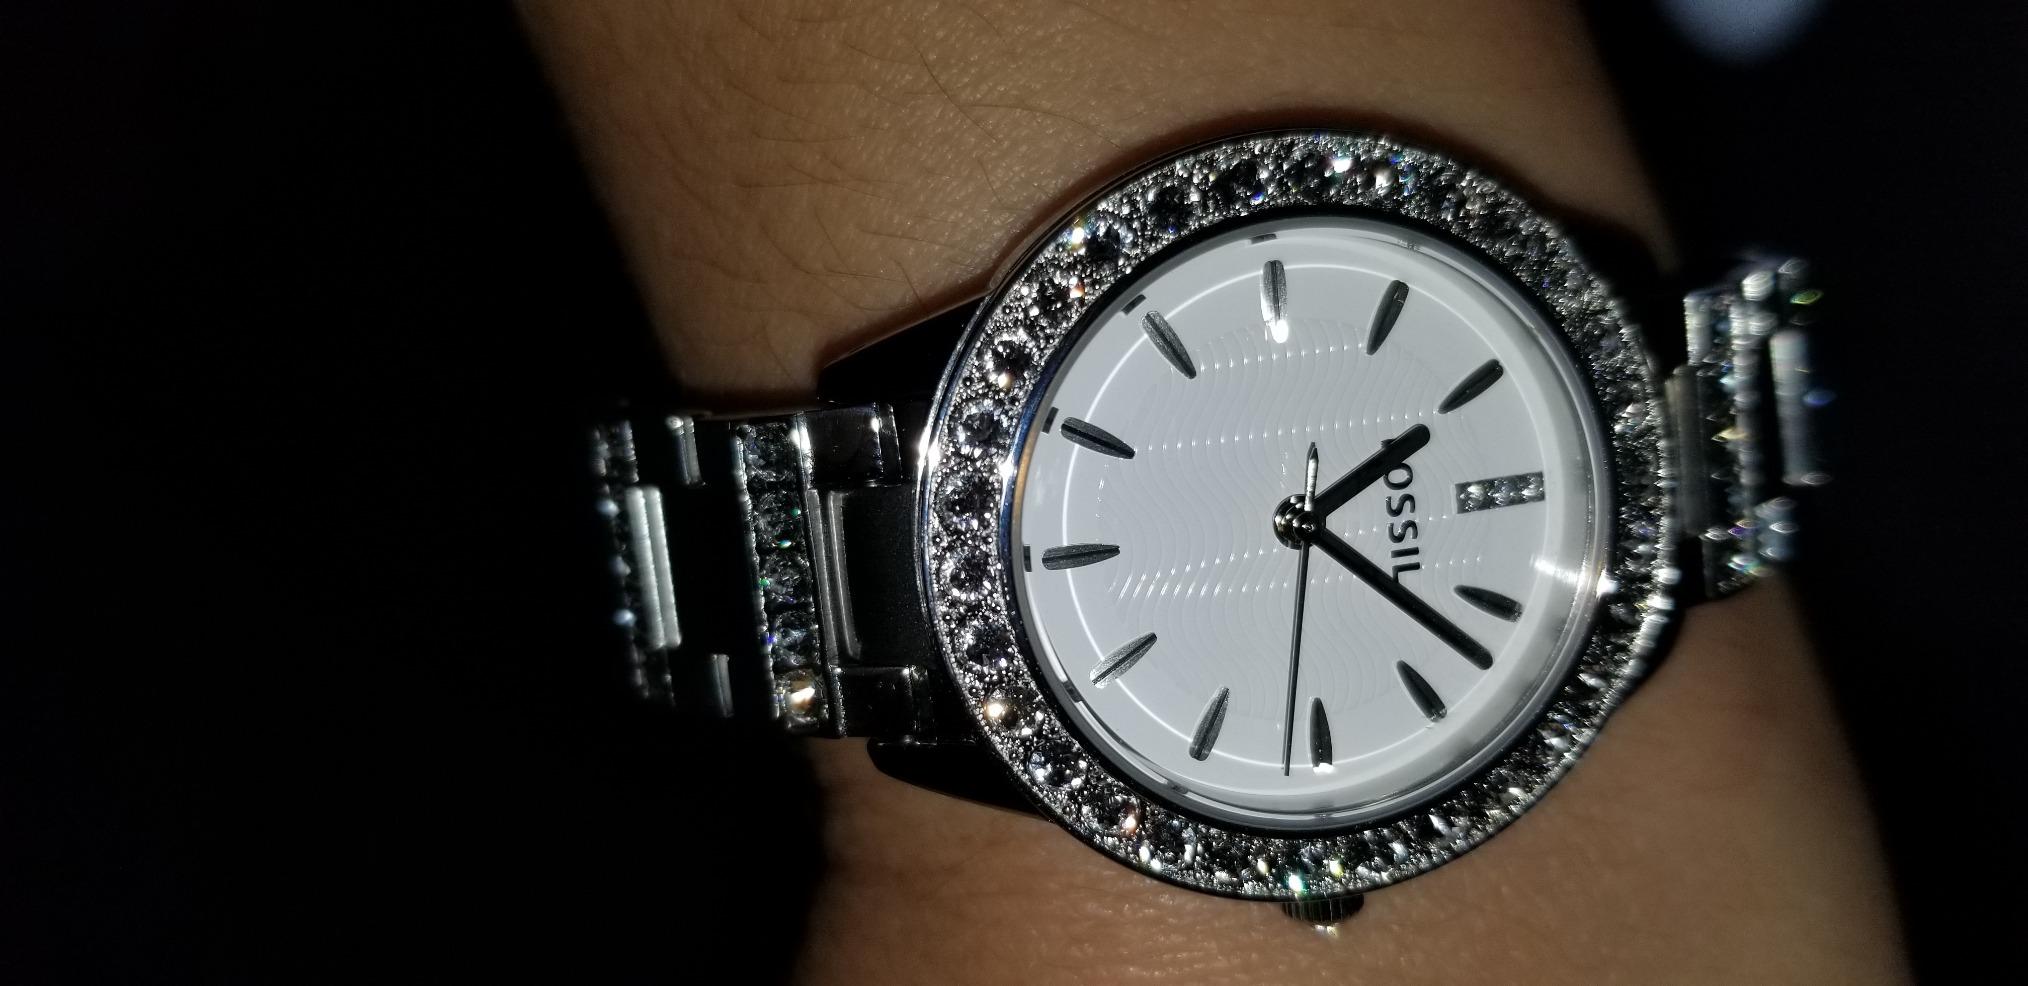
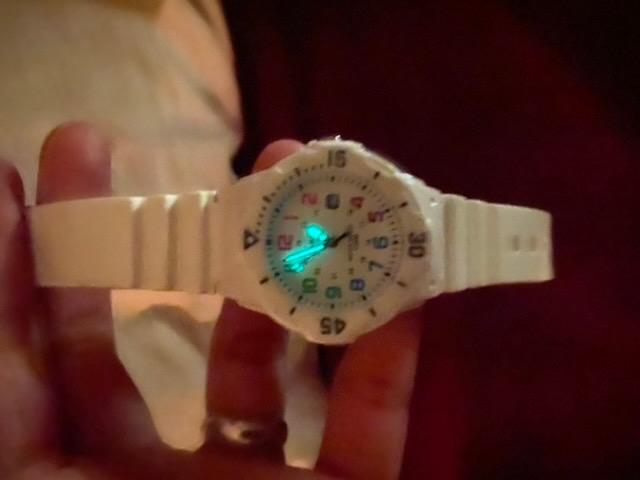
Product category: accessories_watch
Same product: no